Hanna Ferm

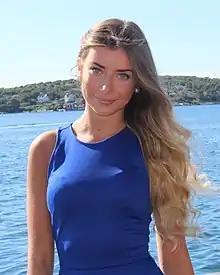
Ferm in 2018

Ferm participated in "Melodifestivalen 2019" in a duet with LIAMOO with the song "Hold You". They had sung together while Hanna was in Idol 2017. LIAMOO had won the competition the year before. On 9 February 2019, in semi-final 2 of the competition, they qualified for the final, where they finished in 3rd place. Outta Breath, which was released as a single in October 2019, was written and produced by Jakob Redtzer, Sorana, William Jerner, and Hanna.